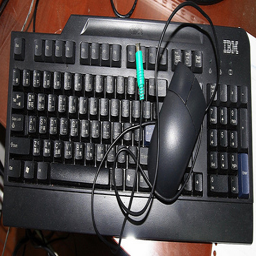
A computer mouse sitting on top of a computer keyboard.
A mouse not connected to anything sitting on top of a keyboard.
A computer keyboard and mouse on a table.
A mouse sits atop a computer keyboard on a table.
A mouse sitting on top of a keyboard with paper underneath.